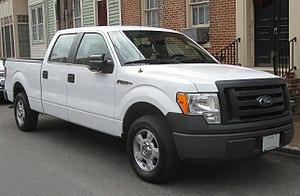
Le Ford F-Series est une gamme américaine de modèles de pick-up de la société Ford Motor Company, vendue pendant plus de cinq décennies. Le modèle le plus populaire de la F-Série est le F-150. Il est le véhicule le plus vendu dans le monde pendant 23 ans et le pick-up le plus vendu aux États-Unis et au Canada pendant 28 ans. Les analystes estiment que les seuls F-Series composent la moitié des bénéfices Ford ces dernières années.